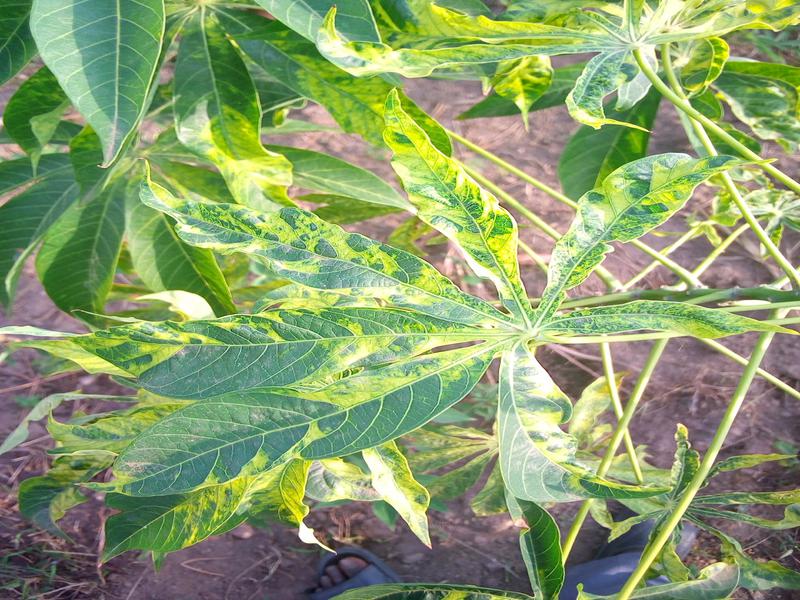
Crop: cassava
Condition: mosaic_disease